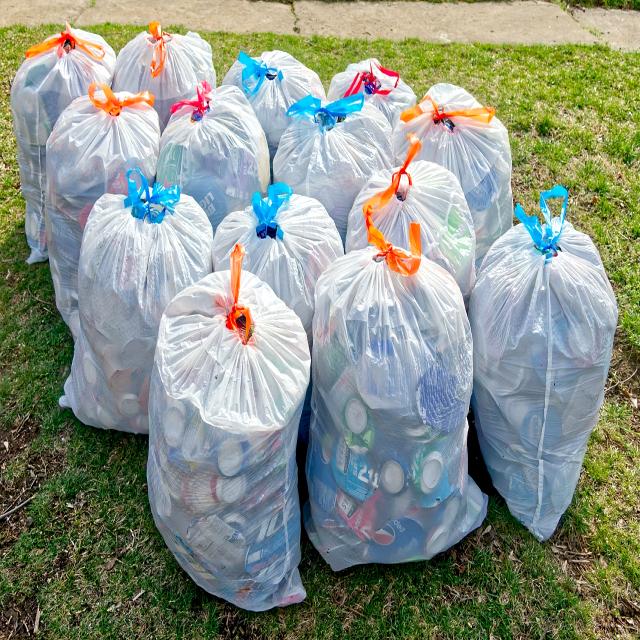
Label: Trash